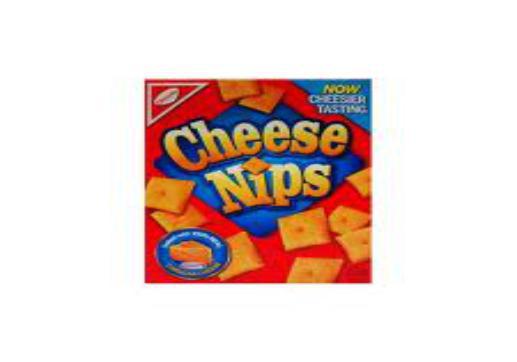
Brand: Cheese Nips
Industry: Food